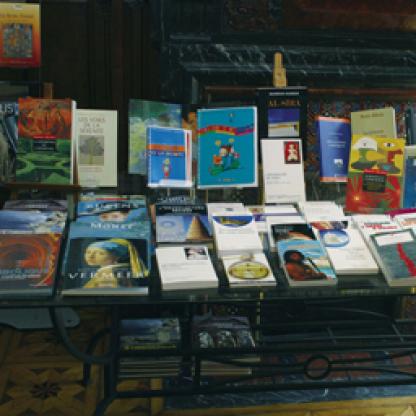
Scene: Indoor